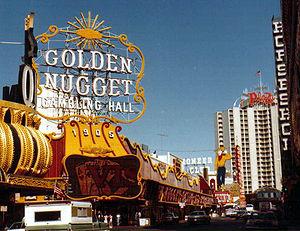
Le Golden Nugget est un hôtel-casino situé dans le downtown de Las Vegas.
Fremont Street est une rue de Las Vegas dans le Nevada. C'est la deuxième rue la plus célèbre dans la vallée de Las Vegas après le Las Vegas Strip. Nommée en l'honneur de l'explorateur John Charles Frémont, elle est l'adresse de nombreux casinos célèbres tels que le Binion's Gambling Hall and Hotel, le Fremont Hotel and Casino, le Golden Gate Hotel and Casino, le Golden Nugget, le The Mint Las Vegas et le Pioneer Club Las Vegas.